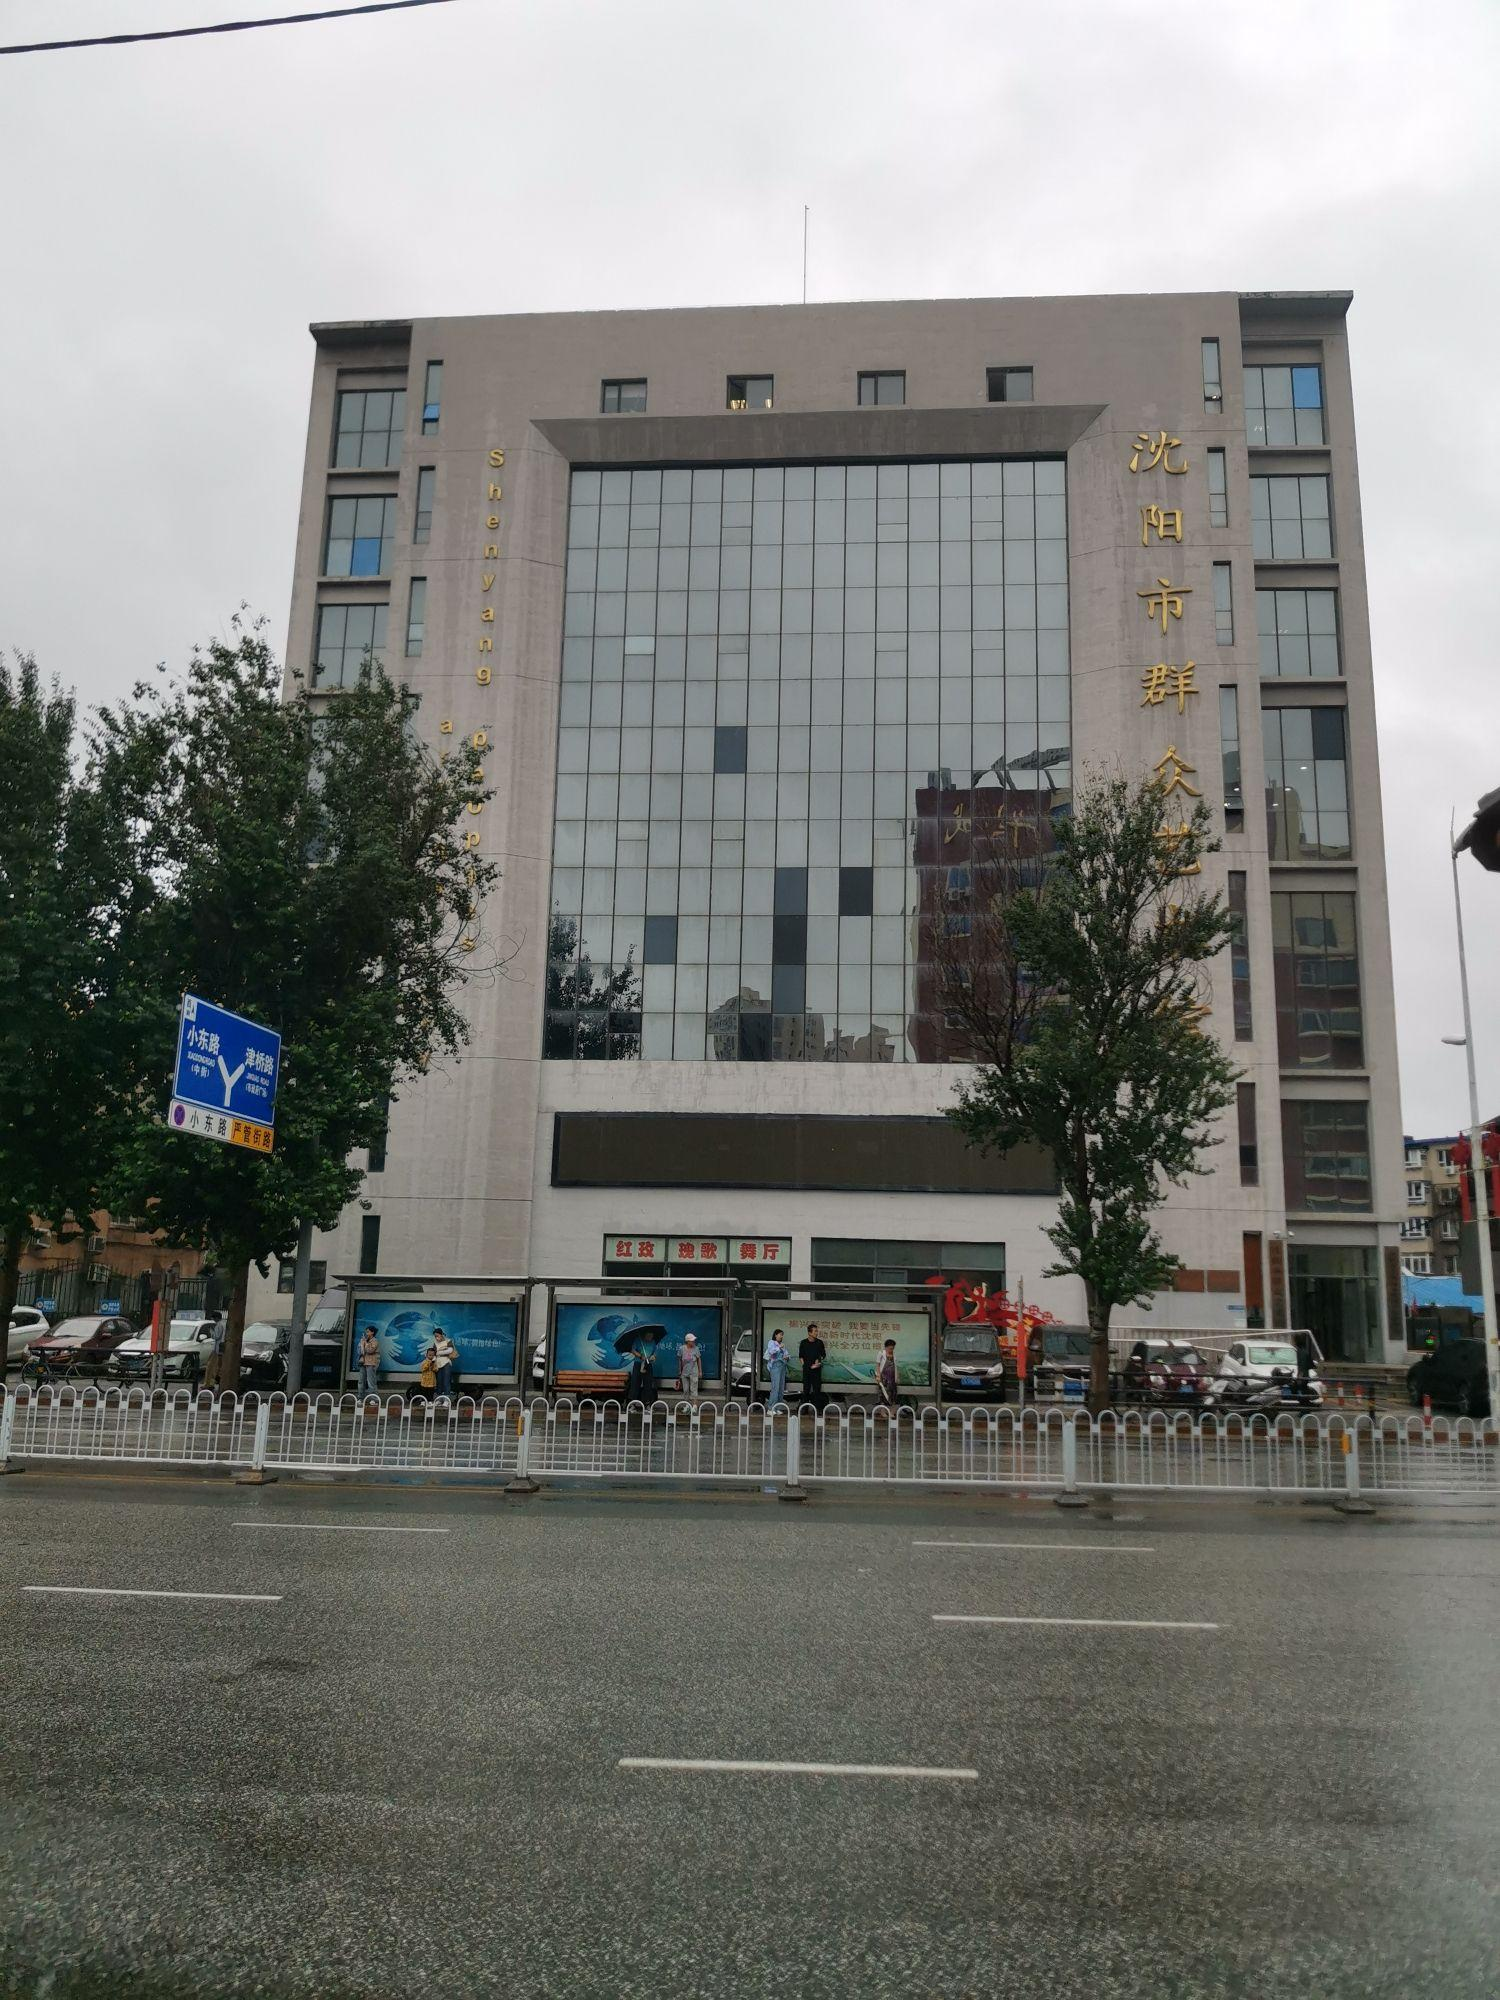
地标名称：沈阳市群众艺术馆
所在城市：沈阳市·大东区